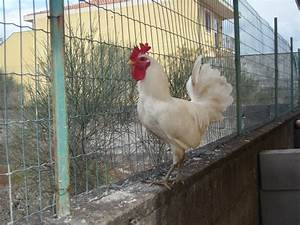
Label: chicken